Philip II of Macedon

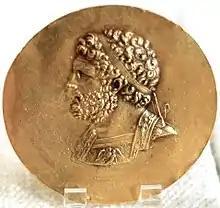
"Niketerion" (victory medallion) bearing the effigy of king Philip II of Macedon, 3rd century AD, probably minted during the reign of Roman Emperor Alexander Severus

The heroon at Vergina in Macedonia (the ancient city of Aegae – Αἰγαί) is thought to have been dedicated to the worship of the family of Alexander the Great and may have housed the cult statue of Philip. It is probable that he was regarded as a hero or deified on his death. Though the Macedonians did not consider Philip a god, he did receive other forms of recognition from the Greeks, e.g. at Eresos (altar to Zeus Philippeios), Ephesos (his statue was placed in the temple of Artemis), and at Olympia, where the Philippeion was built.